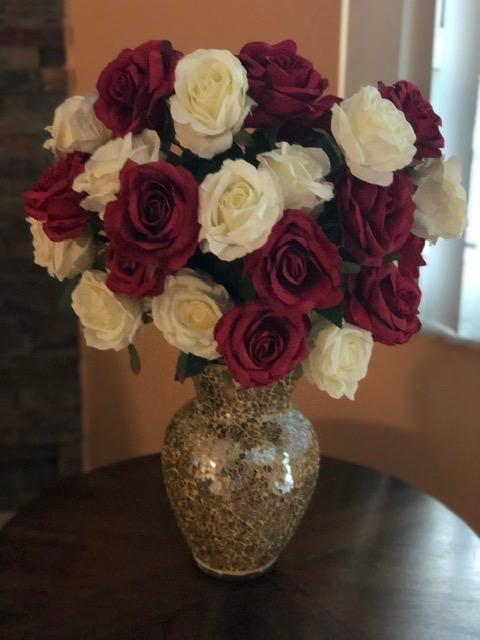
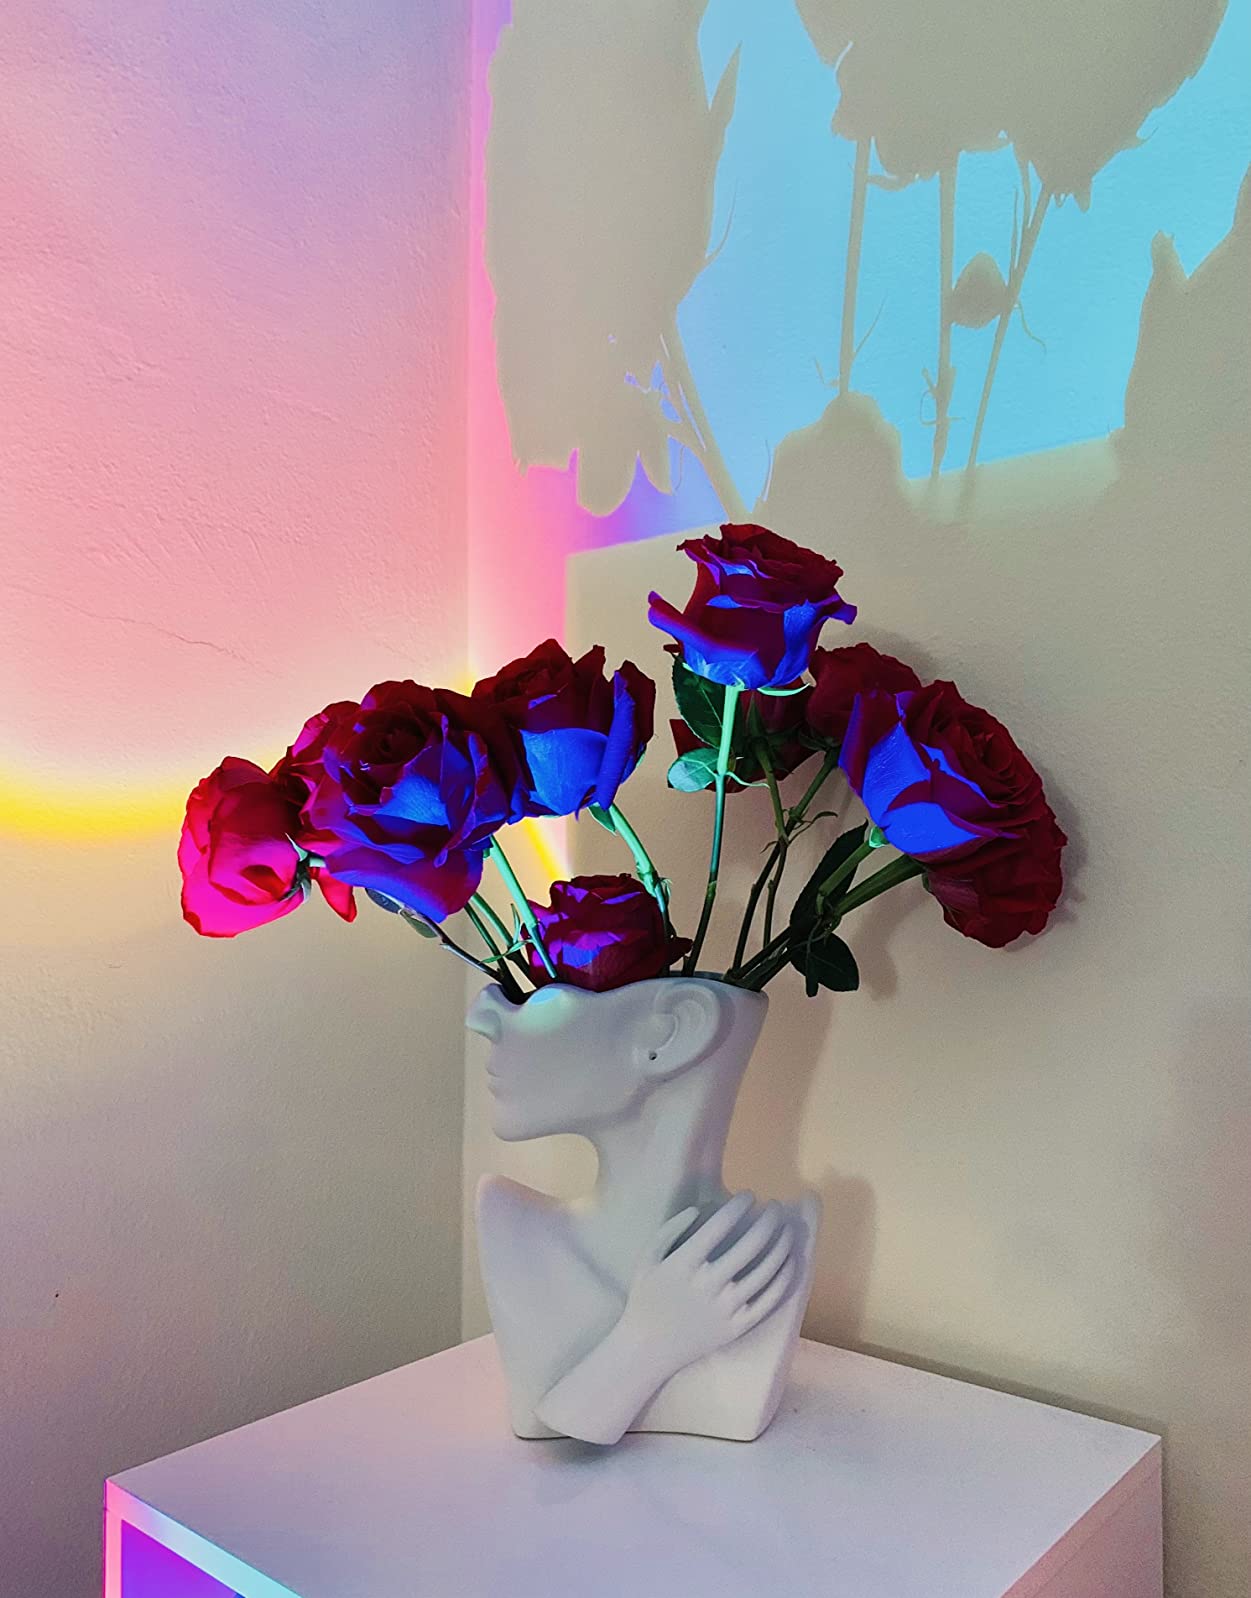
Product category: vase
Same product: no